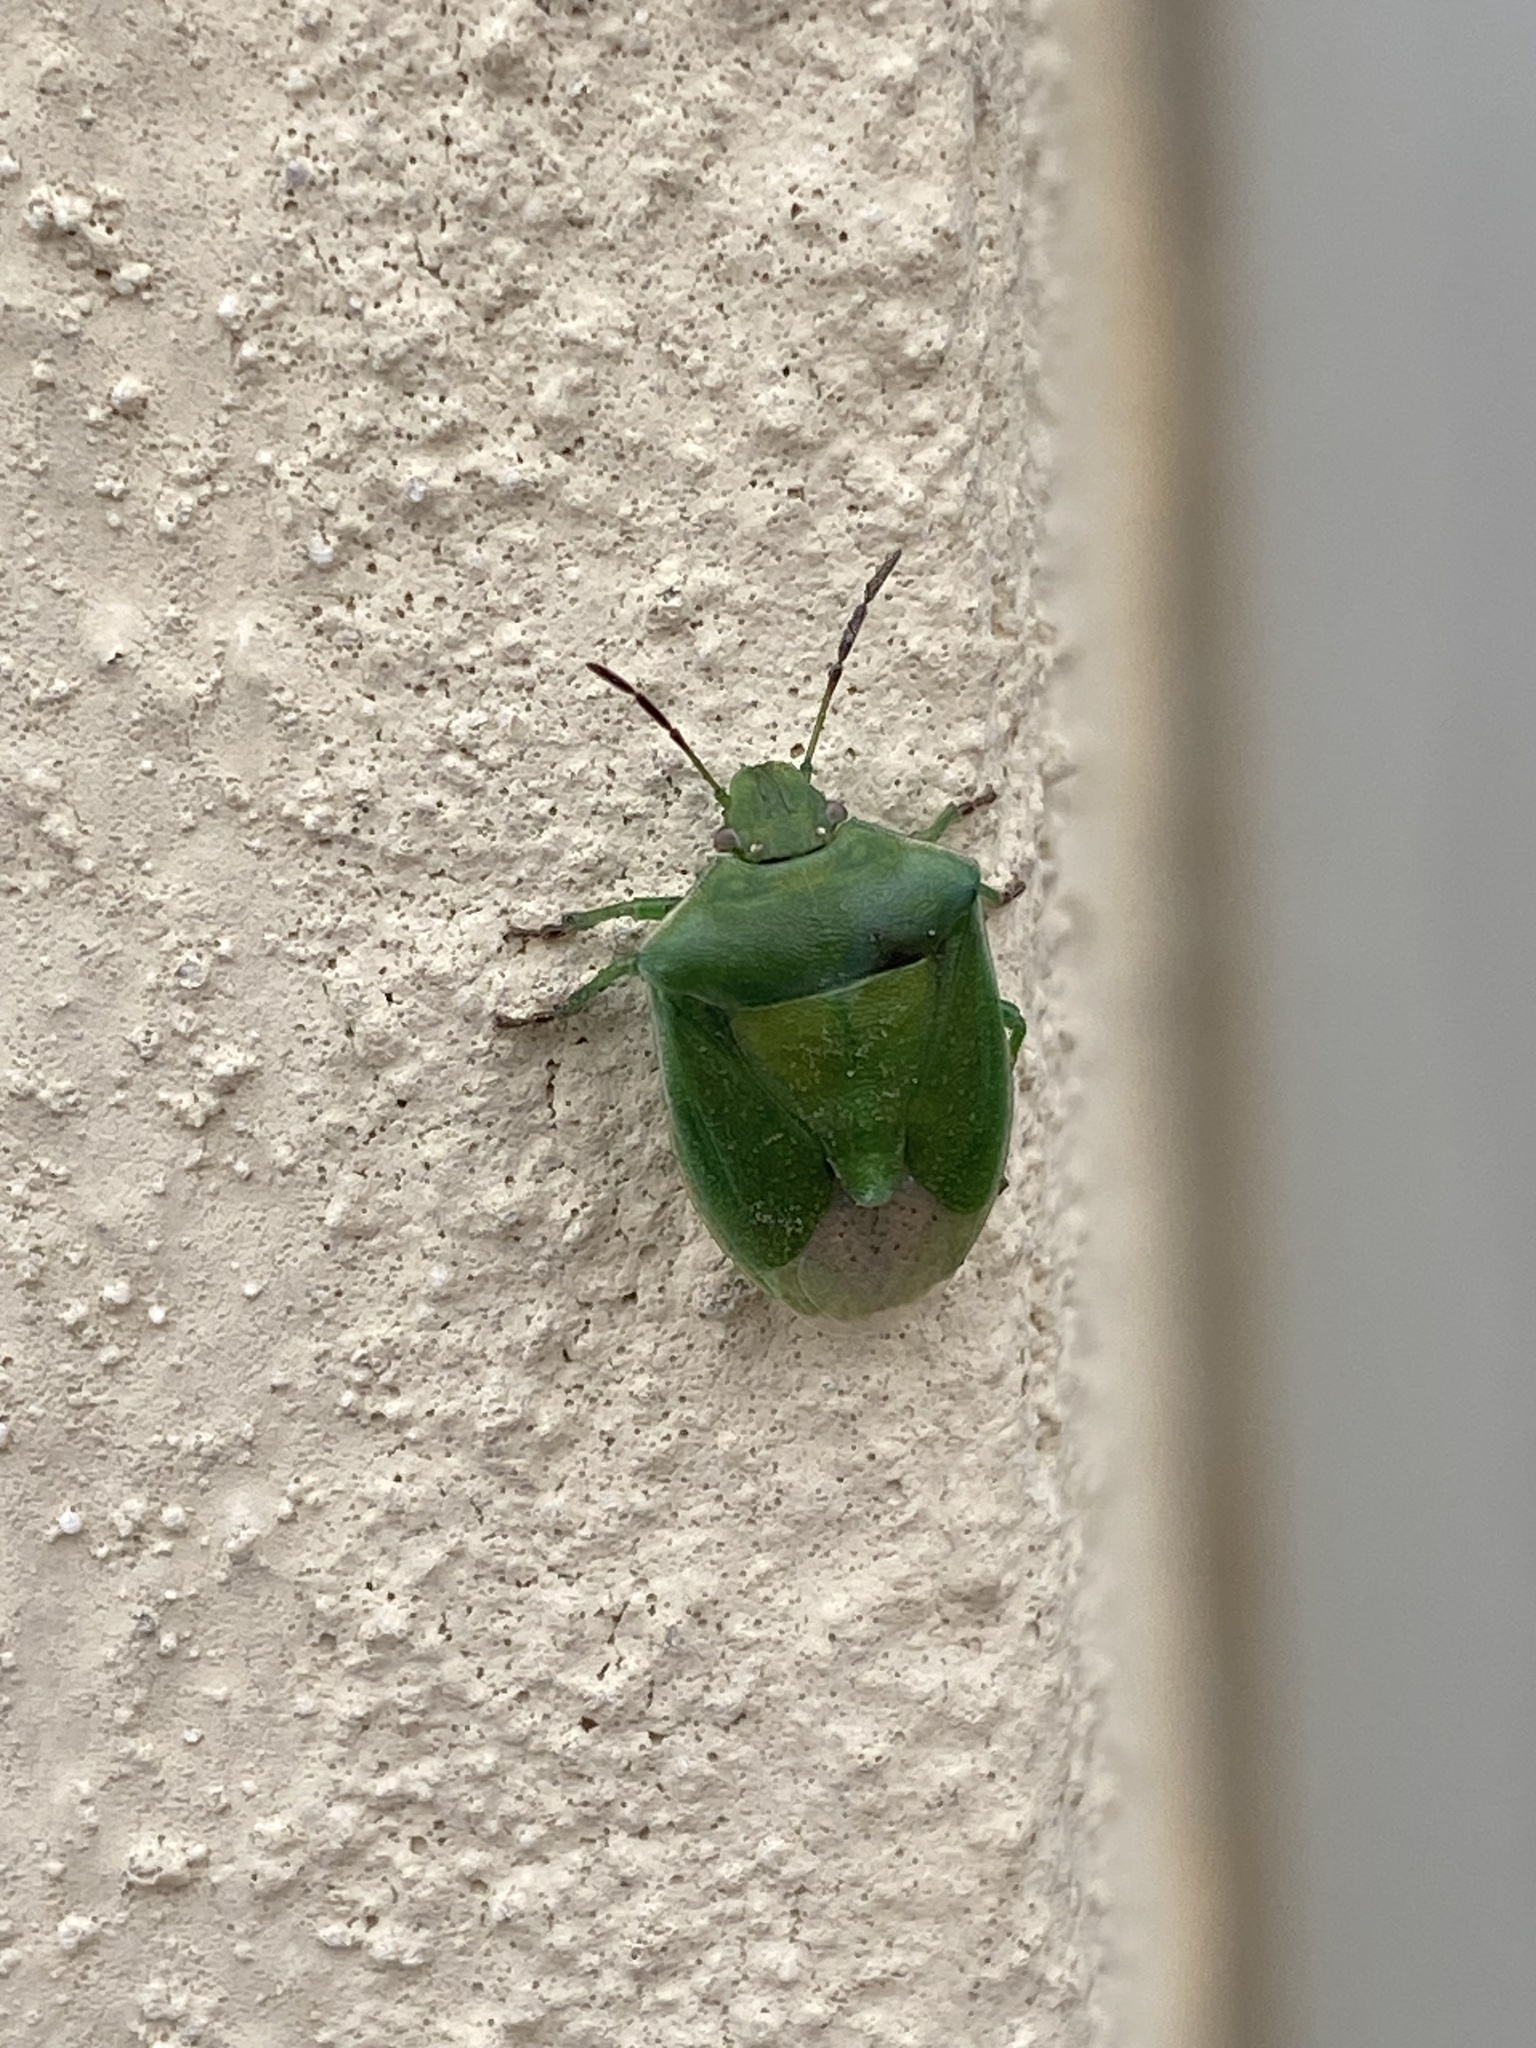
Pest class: stink_bug